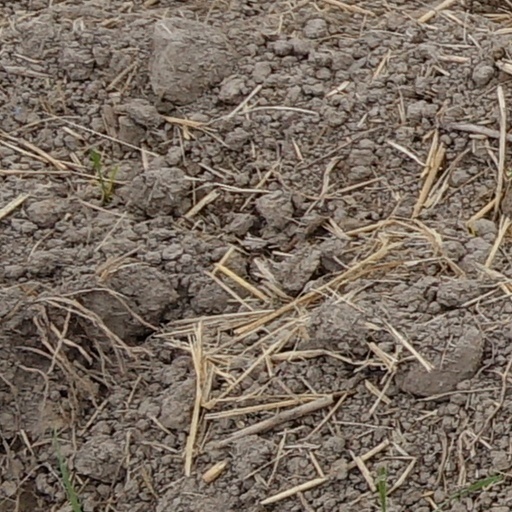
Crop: wheat